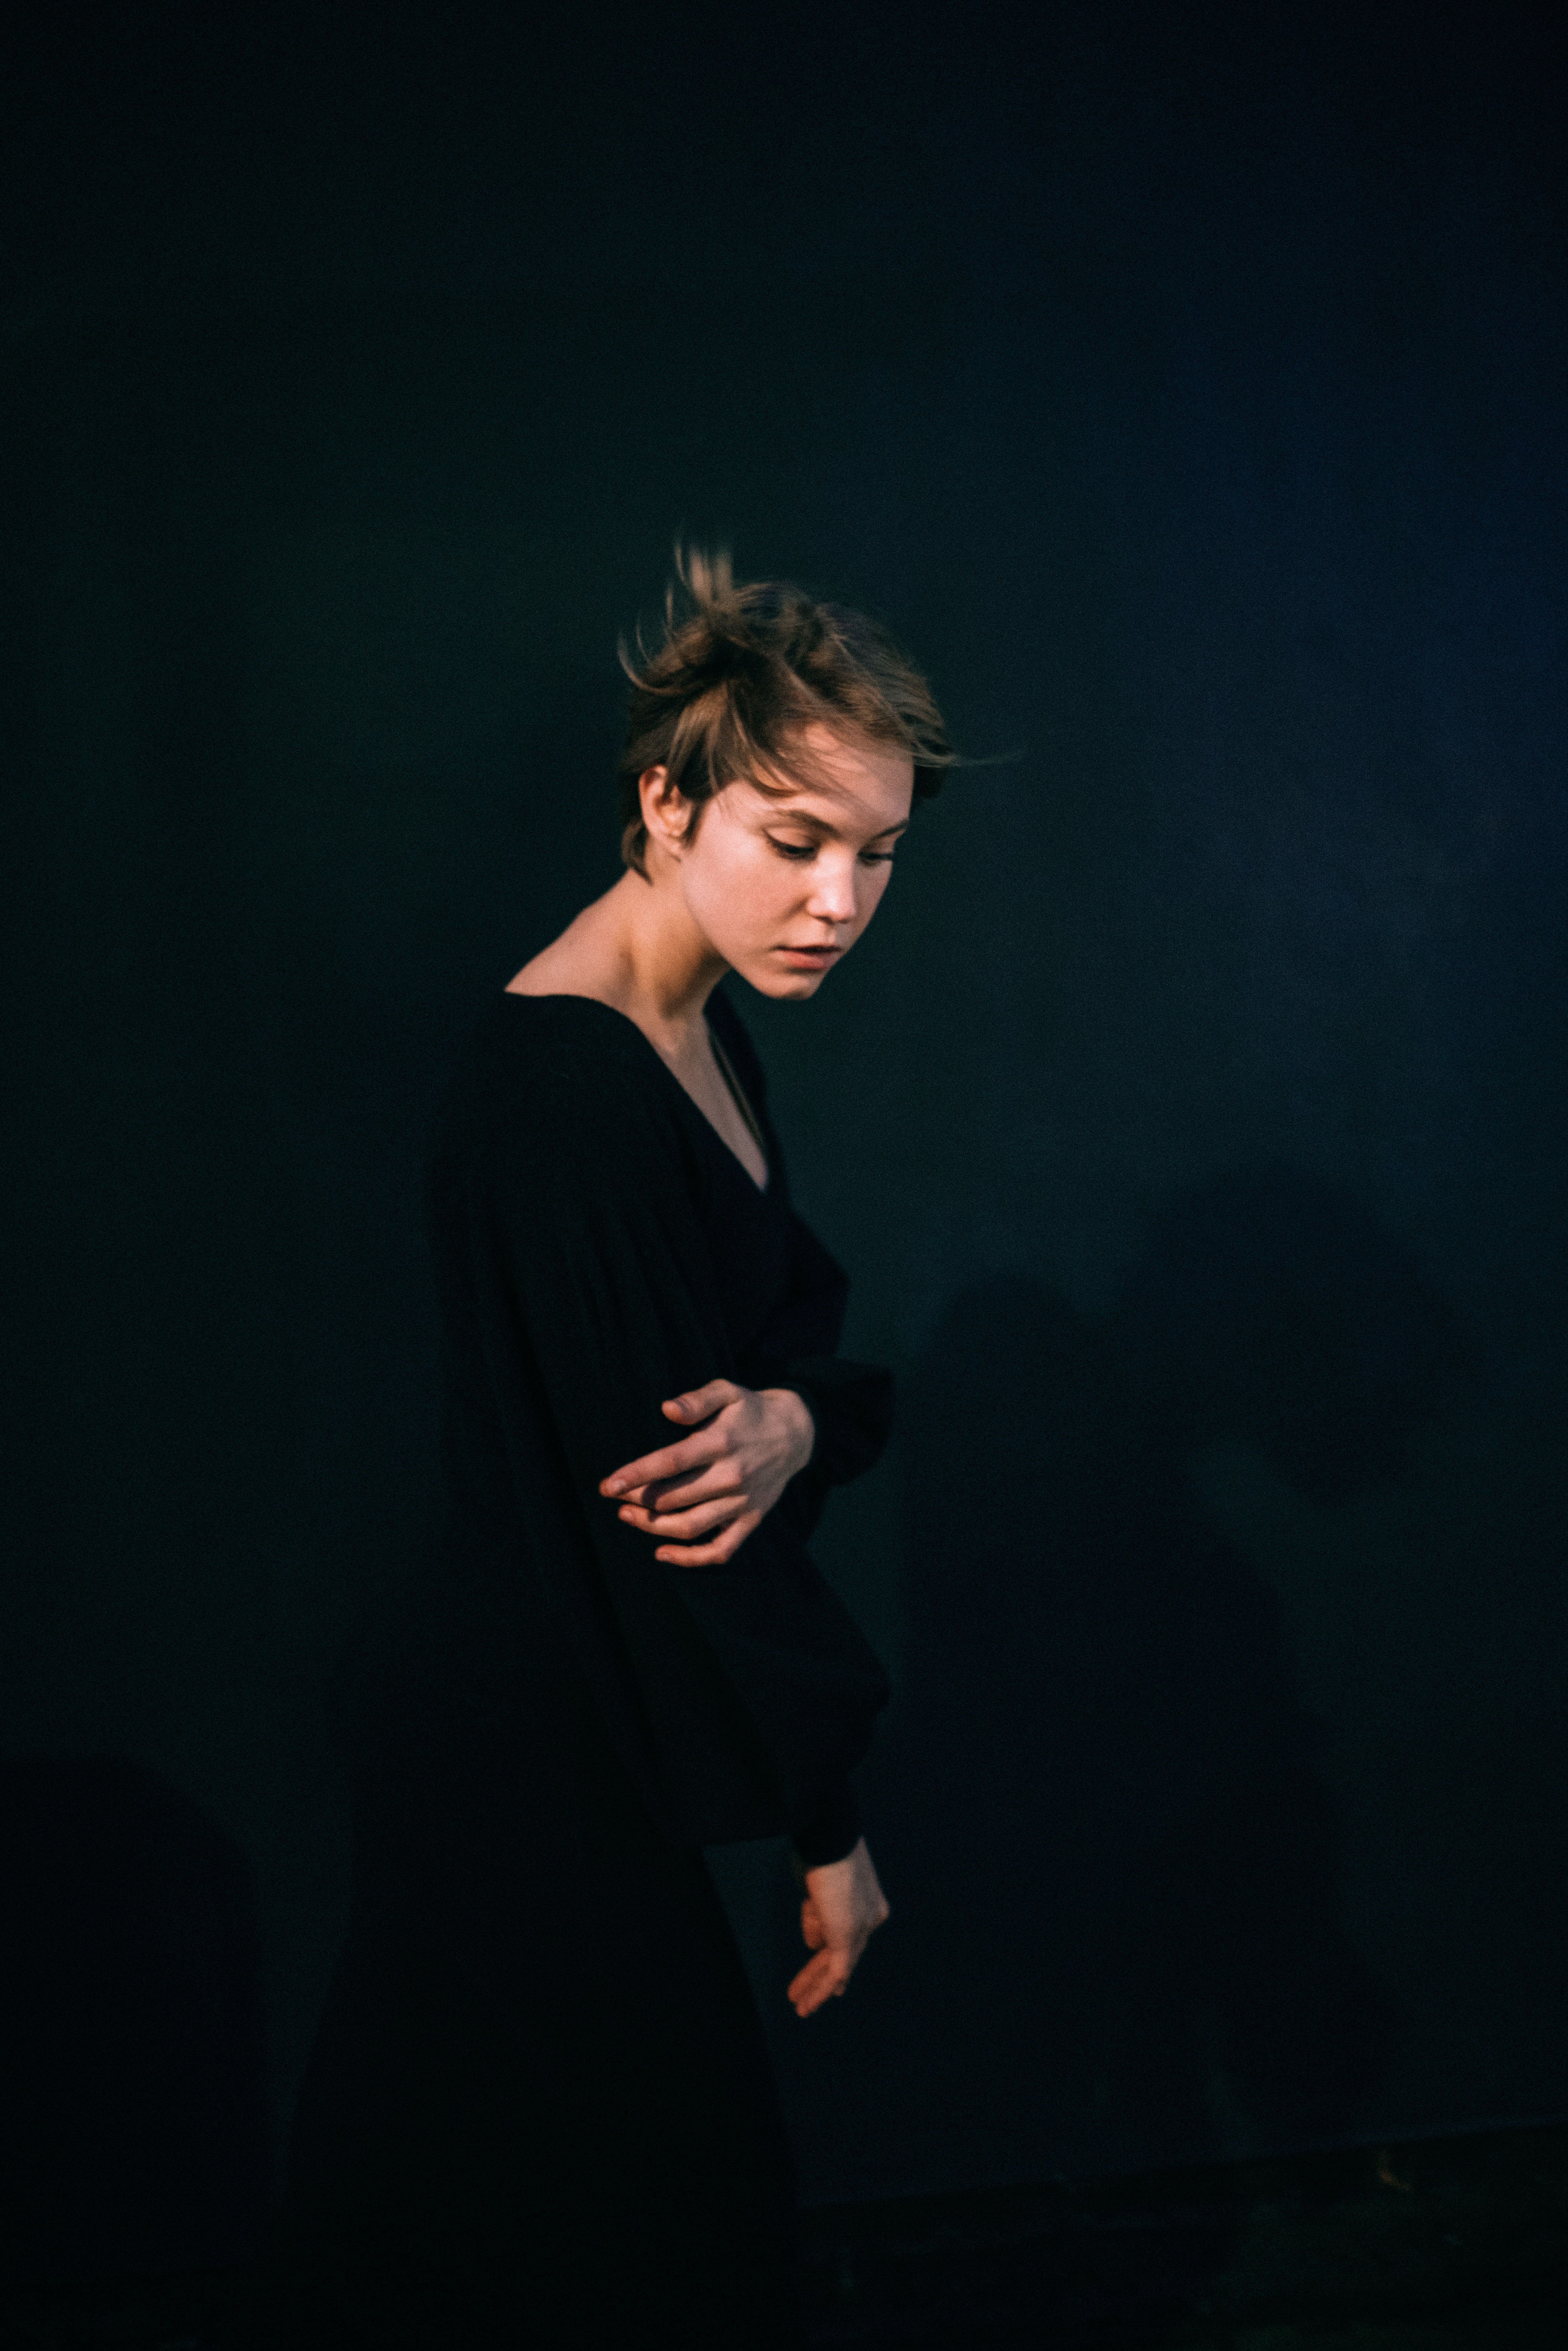
natural, flash photography, sleeve, One piece garment, gesture, fashion design, electric blue, long hair, waist, formal wear, t shirt, sky, performing arts, darkness, event, knee, entertainment, sportswear, magenta, fashion model, shadow, eyewear, little black dress, denim, pattern, portrait photography, sitting, jewellery, public event, fun, portrait, photo shoot, night